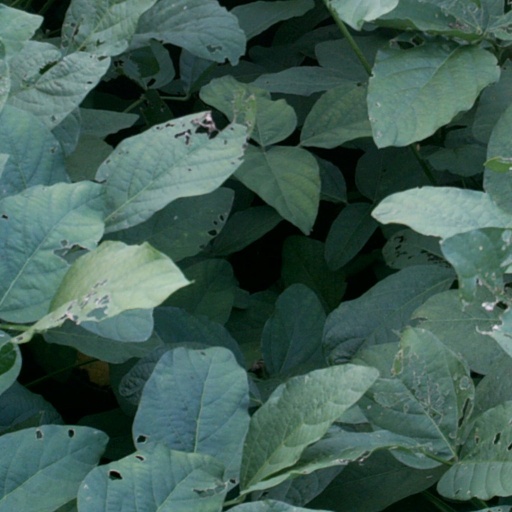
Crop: soybean